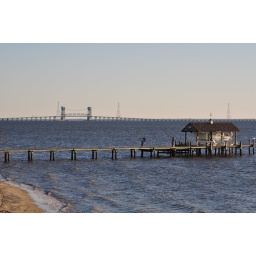
Blue Sky, James River Bridge in background; boathouse middle of the shot with water and beach